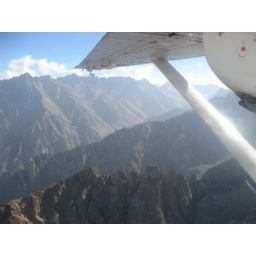
Flying through the high mountains in a small plane - Afghanistan, Tajikistan